Palermo, Montevideo

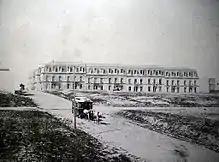
Reus al Sur in the 19th century

The neighborhood emerged in the second half of the 19th century with the expansion of the Barrio Sur towards the east of the Central Cemetery of Montevideo. It was an unattractive area due to the storms that hit it and the proximity to the cemetery, so low-income people settled there. The area began to be called Palermo in the 1860s due to the existence of a store owned by Sicilian immigrants, whose sign read: .